Edwin Sweetland

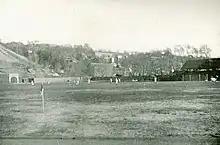
Cornell University's Percy Field c. 1905. Sweetland played football on this field as a student at Cornell as well as coached against his former school while coach of Hamilton and Syracuse.

In fall of that year, Sweetland began football practice on September 4, 1900, with 10 returning players from the 1899 team. His team finished the season with a 7–2–1 record including victories over Amherst and Oberlin. One of his losses was to his former school, Cornell by a score of 6–0. Syracuse coming into the game did have several advantages that made their fans optimistic that the Orange could pull out a victory. First the game was being played early in the season, September, 29th. The Orangemen had been practicing for several weeks longer than Cornell. The second benefit was a large crowd of Syracuse rooters attended the game. Even with the game being played at Cornell's Percy Field, Syracuse rooters filled half the grand stand and part of the bleachers. The third advantage was that Cornell's captain, Raymond Starbuck, had been hurt earlier in practice and could not play. Sweetland's team started out strongly and had several opportunities to score. Early in the game, after stopping Cornell on their first possession, Syracuse drove the ball into scoring position at the Cornell's 15 yard line but could not score. Later, just before half time, Cornell returned a fumble to the Syracuse's seven yard line but Sweetland's defence stopped them from scoring and took over on downs. Then in Syracuse's next possession, Carr, Syracuse's half-back, went through a hole in the Cornell line and ran seventy yards before Cornell's halfback A. B. Morrison caught him to prevent a touchdown. The game remained tied until about two minutes to play when Cornell's Morrison ran 25 yards for a touchdown. After the game Cornell accused Coach Sweetland's team of rough and dirty play.